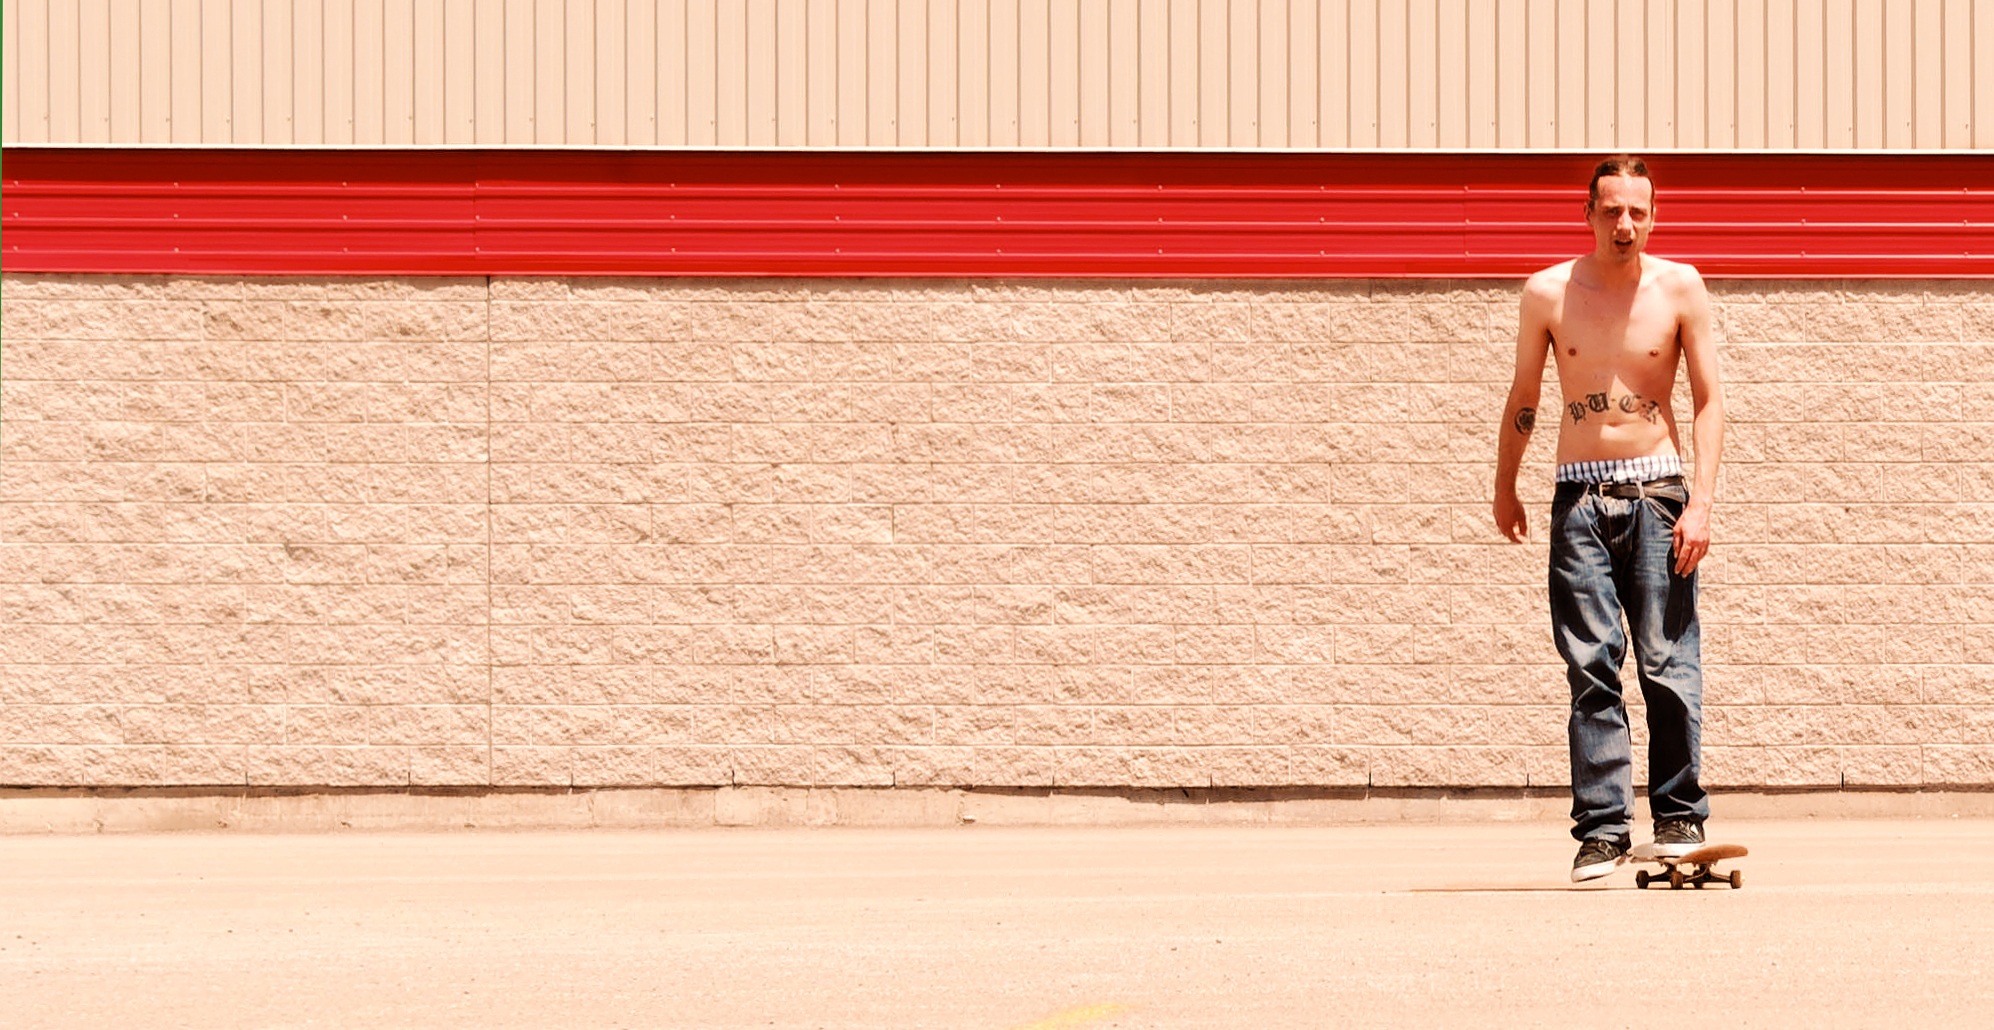
street, skateboard, skate, urban, skateboarding, summer, leg, spring, red, ride, extreme, lifestyle, skateboarder, burn, hot, footwear, skater, flooring, parking place